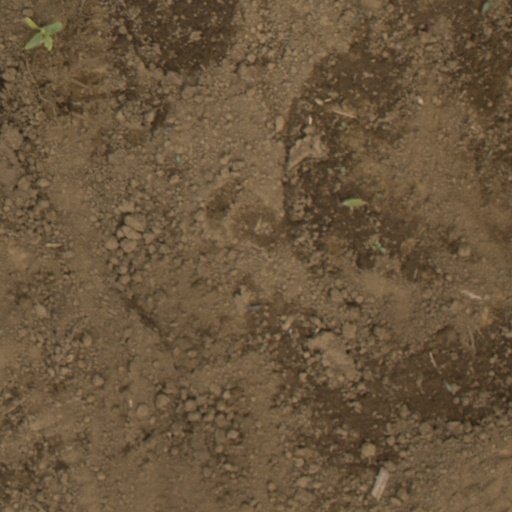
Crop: Jerusalem artichoke